The Mill on the Floss

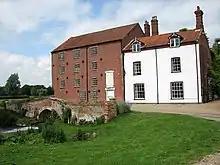
Bintry Watermill, which depicted Dorlcote Mill in the 1997 TV series.

Spanning a period of 10 to 15 years, the novel details the lives of Tom and Maggie Tulliver, siblings who grow up at Dorlcote Mill on the River Floss. The mill is at the confluence of the Floss and the smaller River Ripple, near the village of St Ogg's in Lincolnshire, England. Both the rivers and the village are fictional.